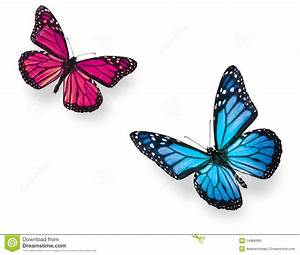
Label: butterfly